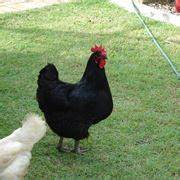
Label: gallina